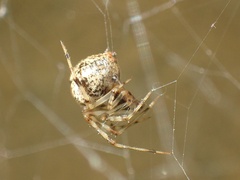
Species: Parasteatoda_tepidariorum